Autherley Junction

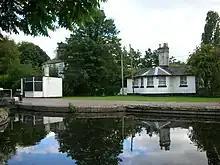
Toll Houses at the stop lock

Autherley Junction is the name of the canal junction where the Shropshire Union Canal terminates and meets the Staffordshire and Worcestershire Canal near to Oxley, north Wolverhampton, West Midlands, England. It dates from 1835, when the Birmingham and Liverpool Junction Canal opened, prior to it becoming part of the Shropshire Union network.